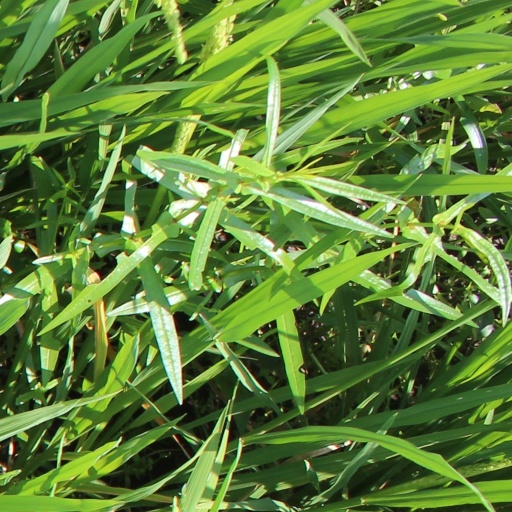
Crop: rice